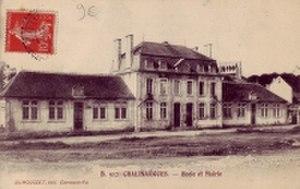
Ecole et Mairie de Chalinargues
Chalinargues est une ancienne commune française, située dans le département du Cantal en région Auvergne-Rhône-Alpes. Elle a fusionné le 1ᵉʳ décembre 2016 avec les communes de Celles, Chavagnac, Neussargues-Moissac et Sainte-Anastasie pour constituer la commune nouvelle de Neussargues-en-Pinatelle.